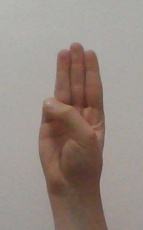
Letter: thaa